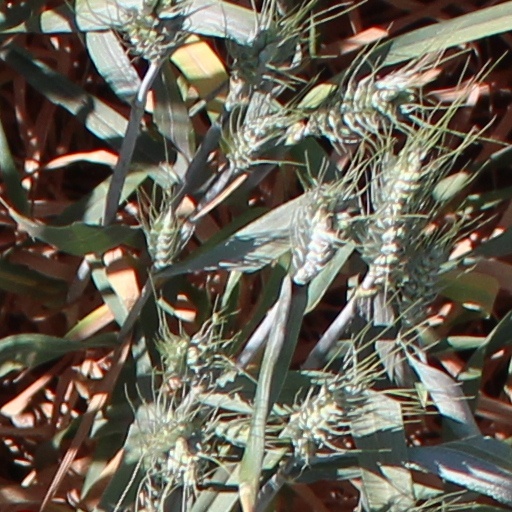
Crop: wheat